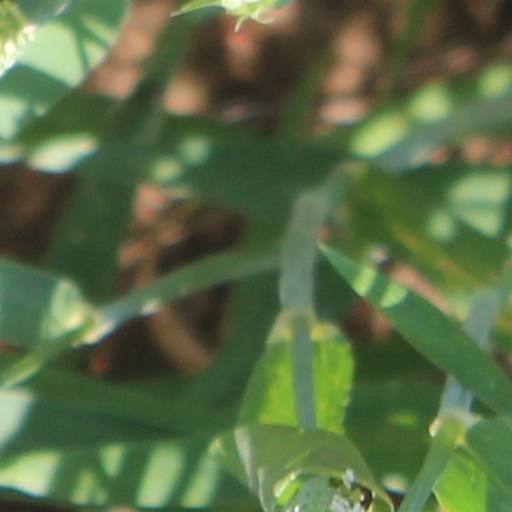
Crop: wheat